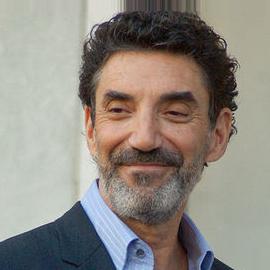
Age: 21